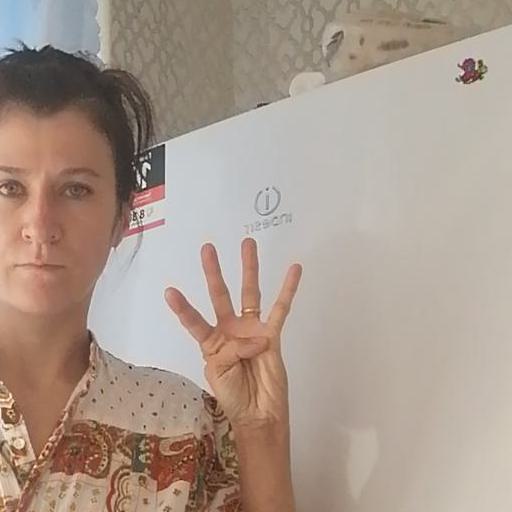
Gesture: four